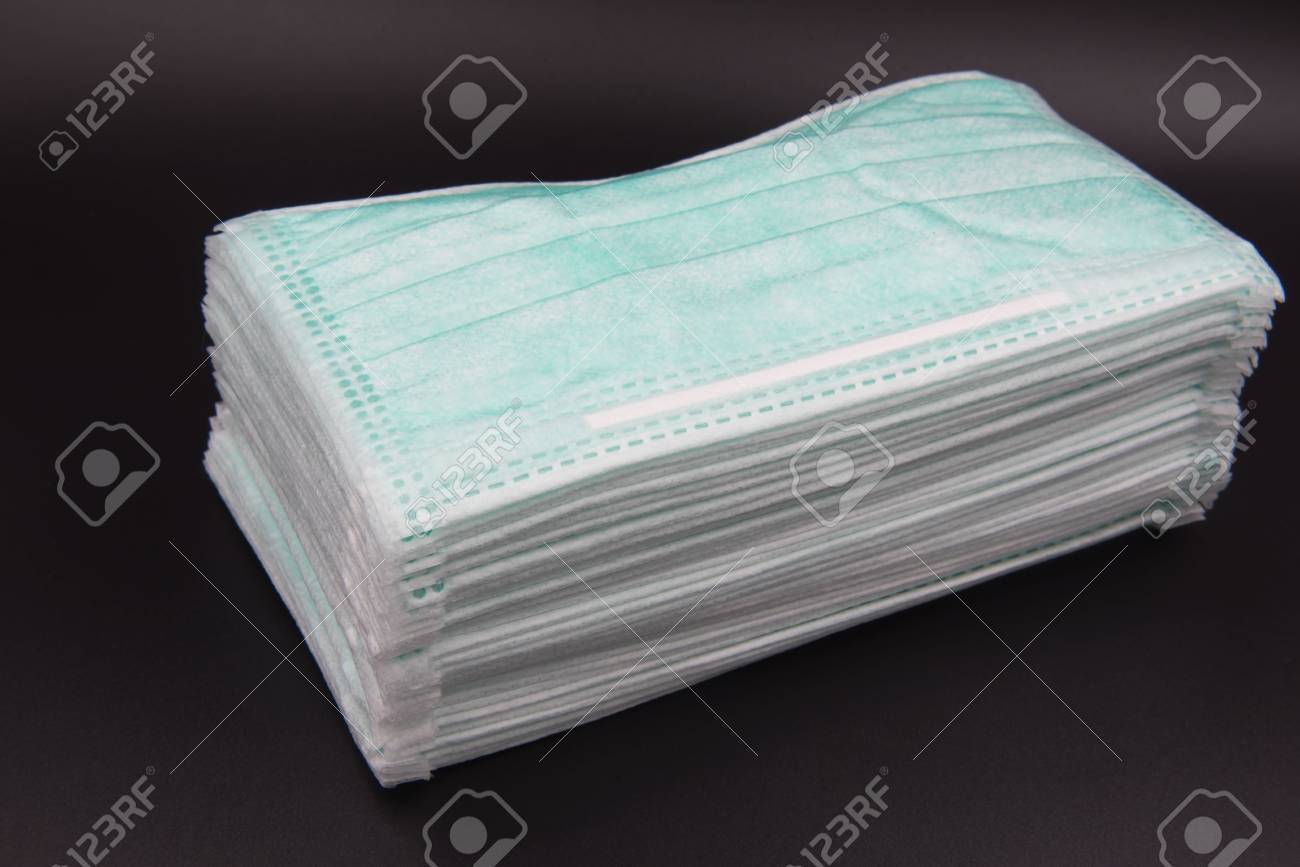
Label: trash